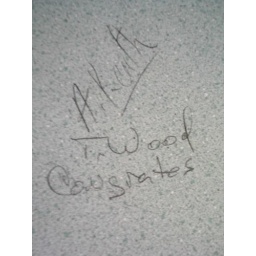
left this behind in pencil on our computer desk top in the loft